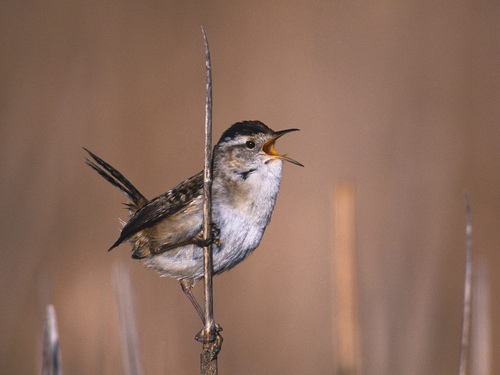
the bird has a white breast and belly and a small bill.
a small bird with white belly, black and brown wings, white eyebrows and a black crown.
the bird has a yellow beak, a white throat and belly, and black and brown streaked wings.
this is a small, brown bird with a white breast and black crown.
this little bird has a black crown and has a long skinny bill.
a small grey and white bird with a black crown and a very long narrow bill.
a small brown bird with a light belly, chest, and throat, a thin, medium-length dark beak revealing a bright yellow mouth, dark wings and tail, and darker feathers at the top of its head.
this long billed bird has an orange mouth with a white breast, belly and abdomen.
a small bird with a white belly, breast, and throat along with a black crown.
this bird has wings that are brown and has a white belly
Species: Marsh Wren